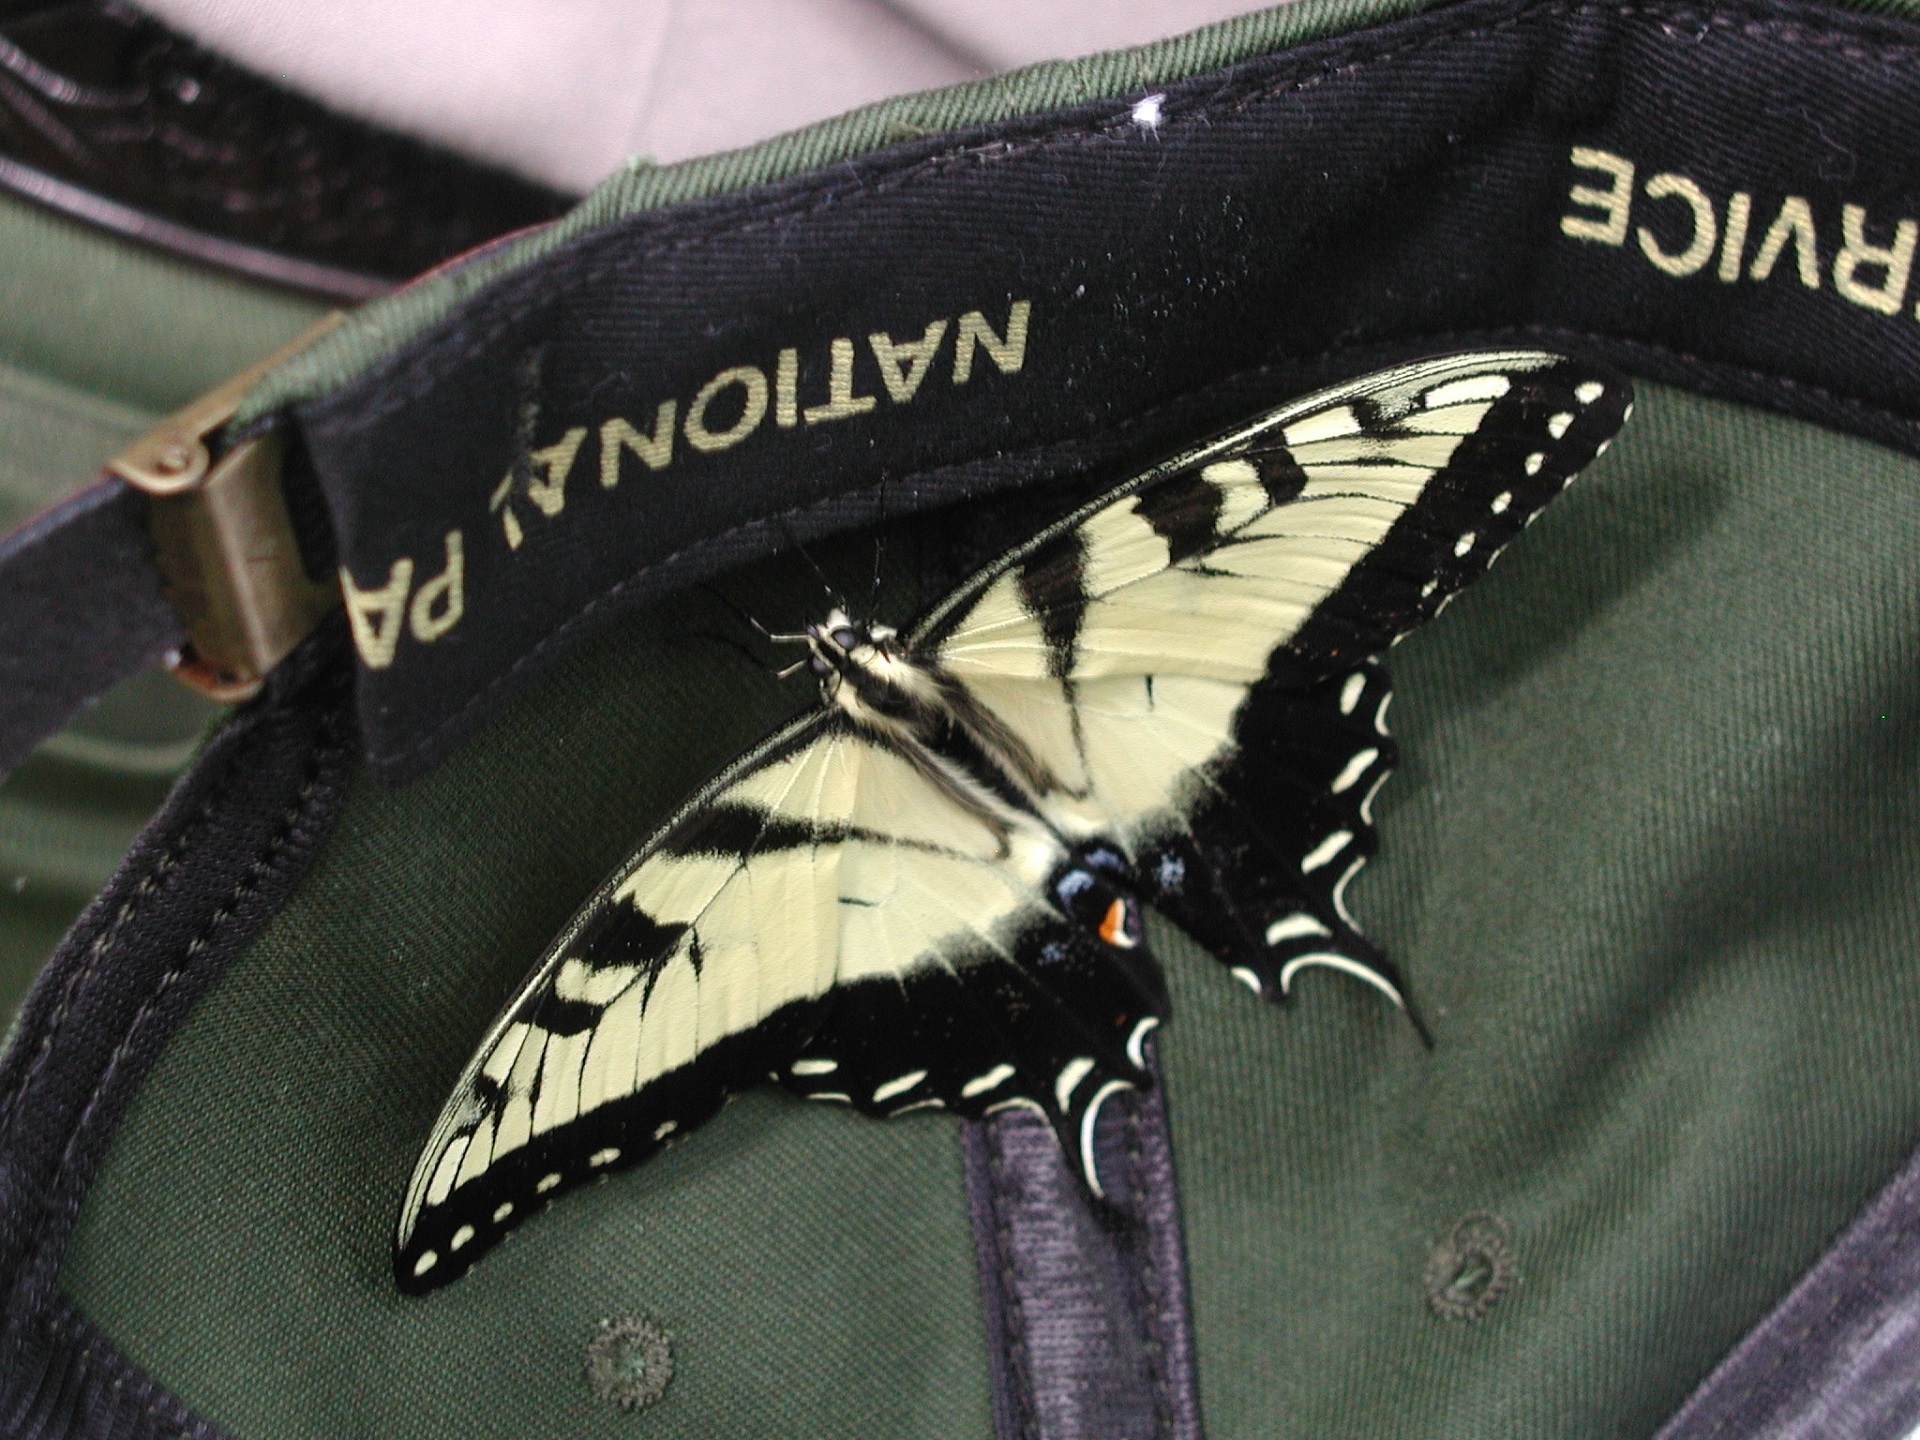
hand, nature, leather, wildlife, insect, macro, hat, butterfly, black, outdoors, wings, cap, footwear, delicate, strap, eastern tiger swallowtail, papilio glaucus, moths and butterflies